Scientific Committee on Antarctic Research

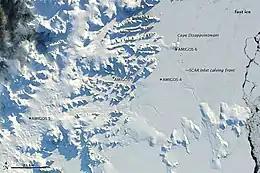

At the International Council of Scientific Unions (ICSU)'s Antarctic meeting held in Stockholm from 9–11 September 1957, it was agreed that a committee should be created to oversee scientific research in Antarctica. At the time there were 12 nations actively conducting Antarctic research and they were each invited to nominate one delegate to join a "Special" Committee on Antarctic Research. The 12 nations were Argentina, Australia, Belgium, Chile, France, Japan, New Zealand, Norway, South Africa, United Kingdom, United States, and USSR.